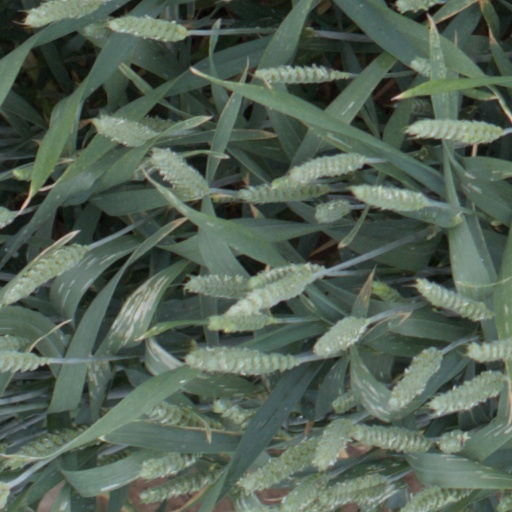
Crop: wheat